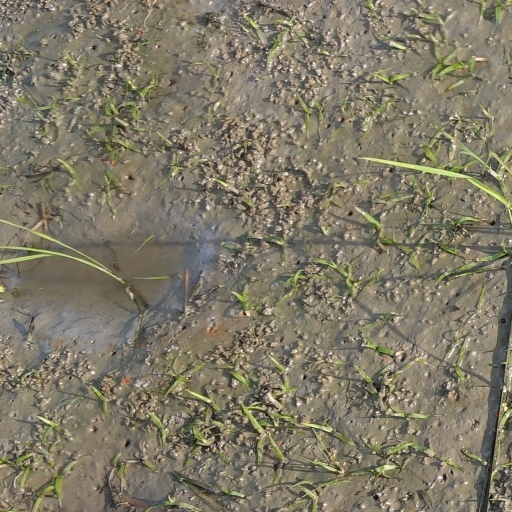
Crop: rice